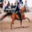
Label: horse